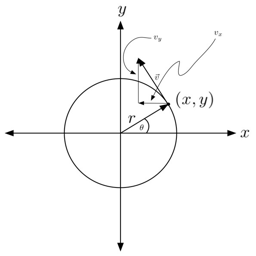
the velocity of an object moving in a circle is in a direction which is at right angles to the radius .